List of California State University, Long Beach people

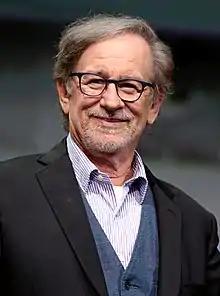
Steven Spielberg

The following is a list of notable people associated with California State University, Long Beach. CSULB has more than 320,000 alumni as of 2018.